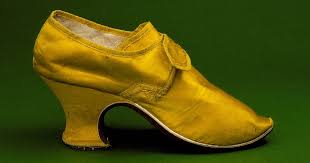
Waste category: shoes